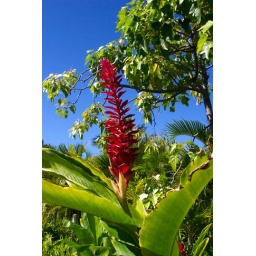
Ginger flower along Front street in Lahaina in front of The Cannery Mall.